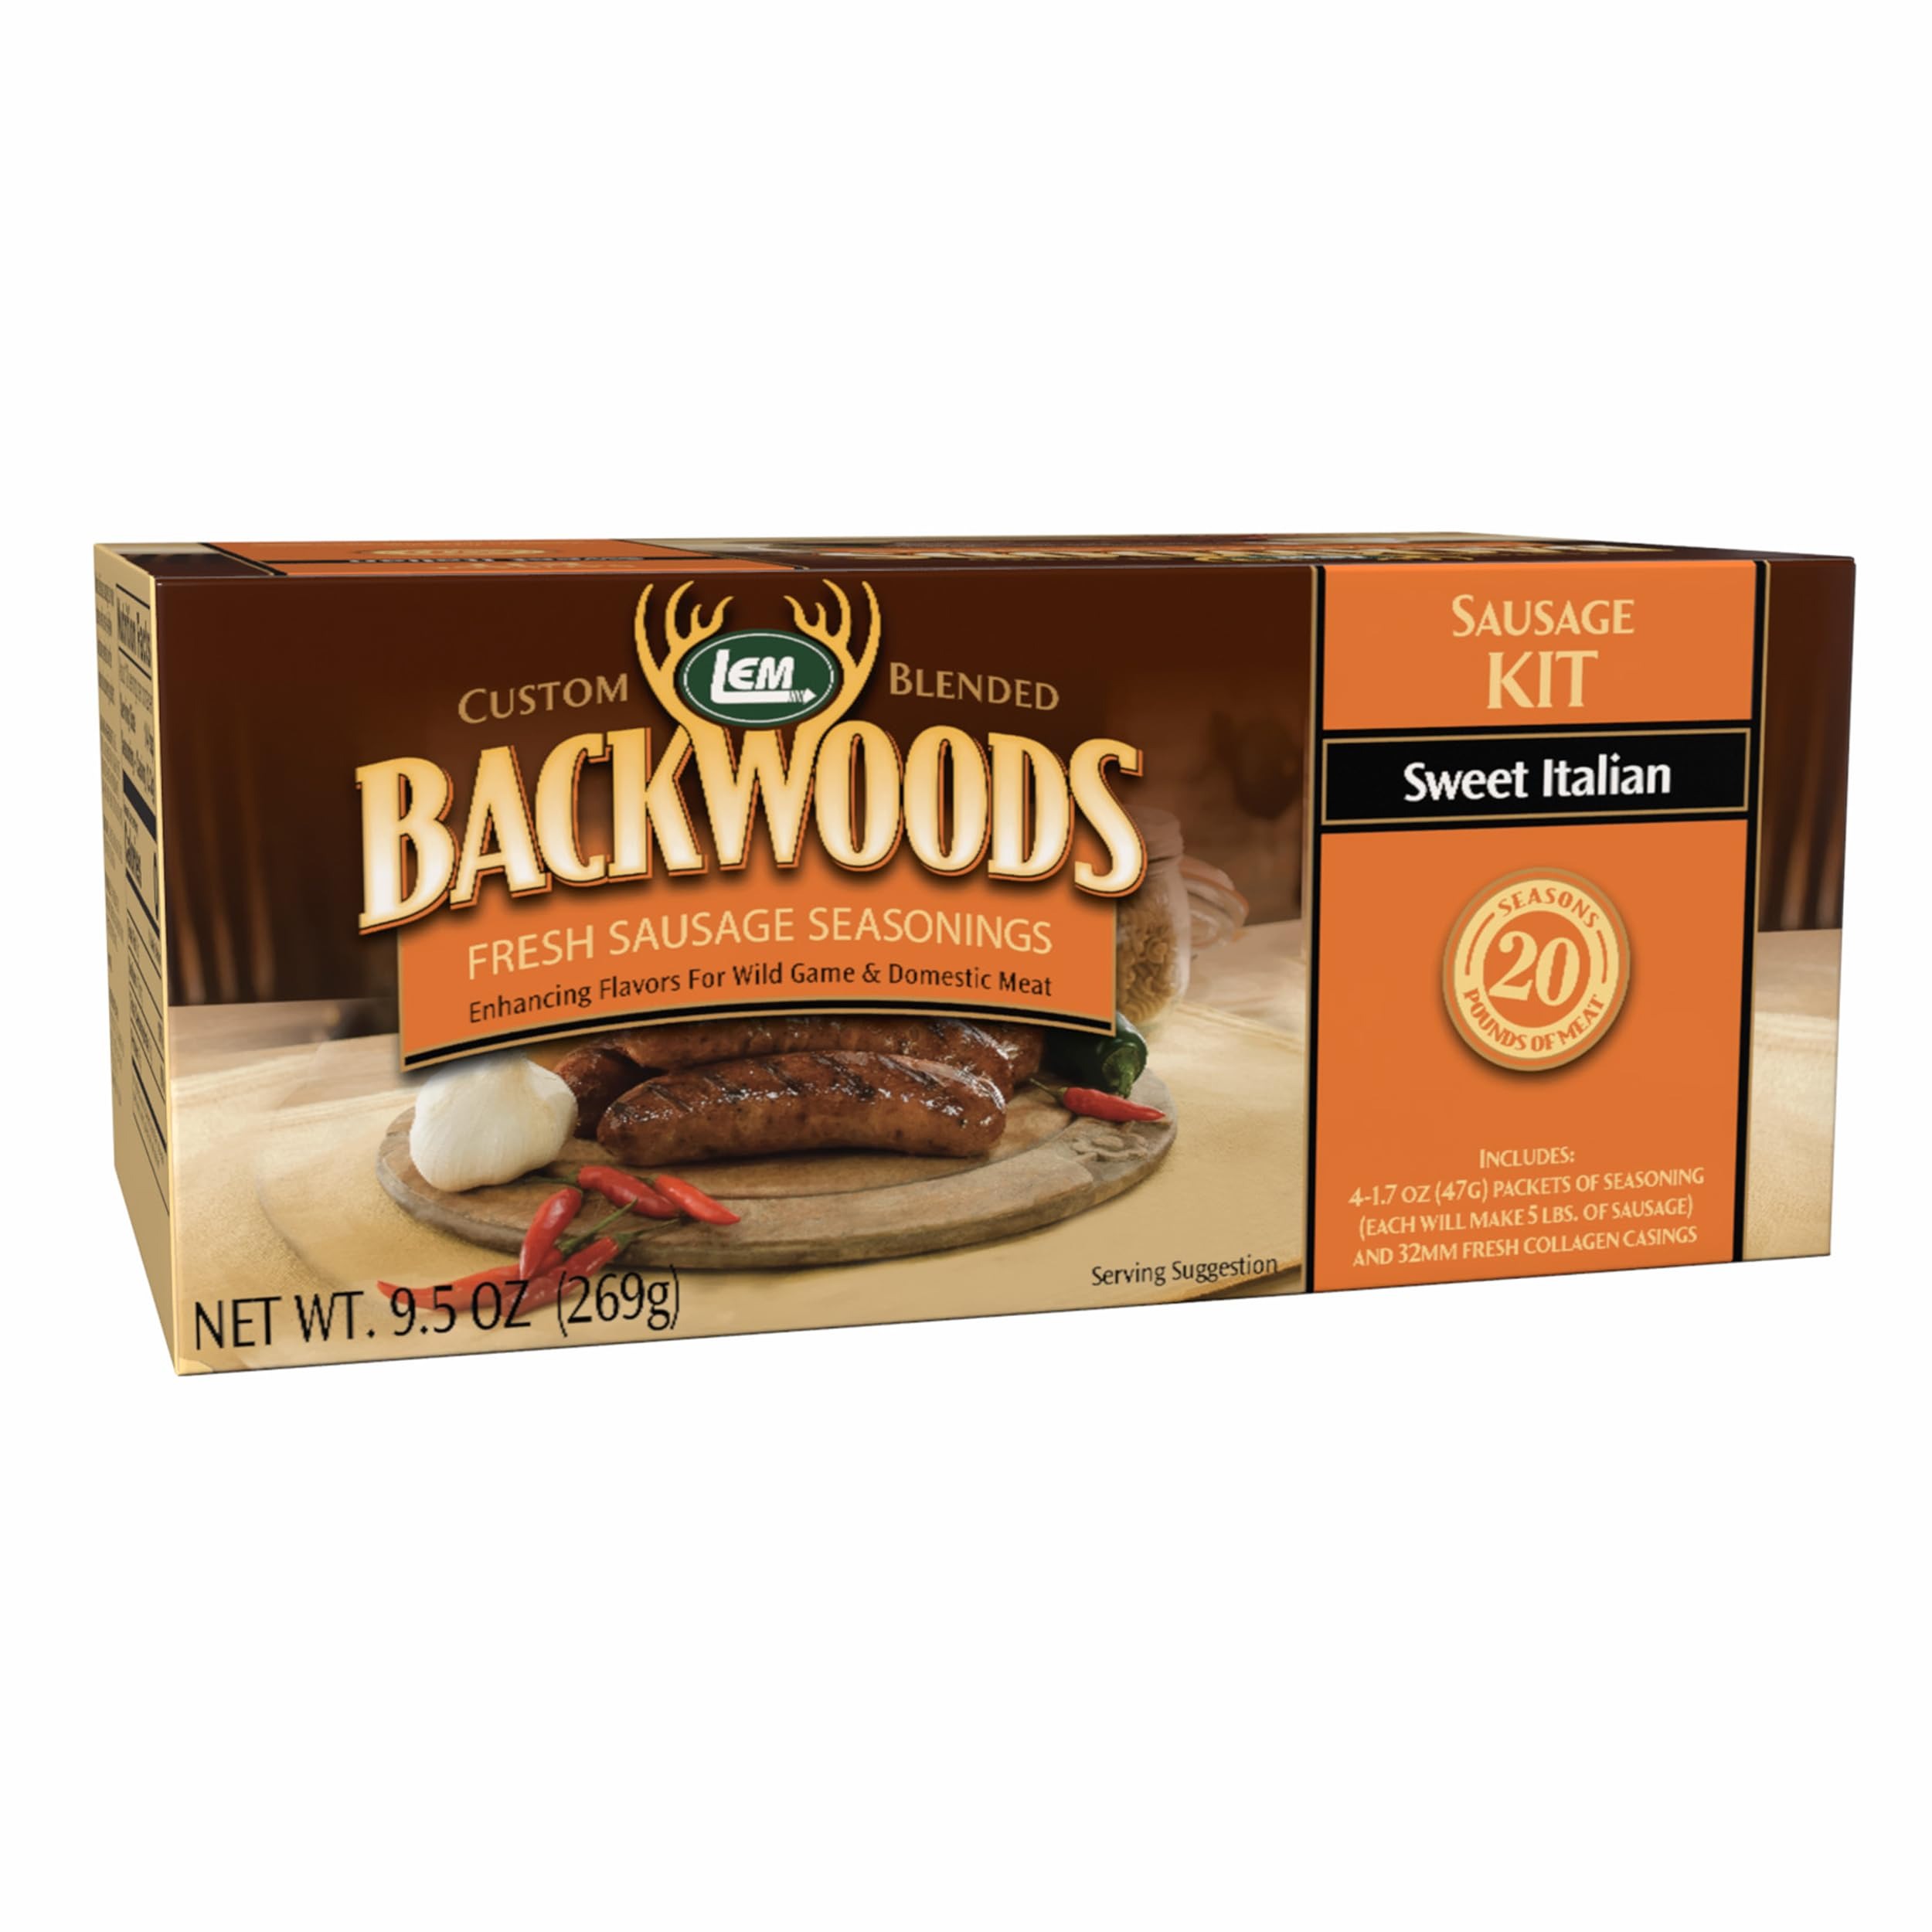
Item Name: LEM Products Backwoods Sweet Italian Fresh Sausage Seasoning Kit, Ideal for Wild Game and Domestic Meat, Seasons Up to 20 Pounds of Meat, 9.5 Ounce Package
Bullet Point 1: All You Need: This kit contains 4 pre-measured packets of seasoning—each will season 5 pounds of sausage—32mm collagen casings, and straightforward instructions on every package.
Bullet Point 2: Elevate Your Cooking: Discover the perfect blend of savory spices with our Sweet Italian Fresh Sausage Seasoning. This unique mix is perfect for upgrading the flavor of fresh sausage links or patties.
Bullet Point 3: A Versatile Seasoning: Enhance the flavors of your wild game and domestic meat with our blend of high-quality spices. This seasoning is crafted with just the right amount of peppers, fennel, and sugar for the perfect Sweet Italian Sausage.
Bullet Point 4: Best Uses: First, grind a mixture containing at least 20% pork or pork fat. For smaller batches or if making the entire package, simply dissolve seasoning in water and mix thoroughly with meat until tacky—instructions on the package.
Bullet Point 5: Processing Directions: Stuff into the included 32mm edible collagen cases or leave in bulk to make patties. Links can be grilled, fried, or boiled. Refrigerate the finished product.
Bullet Point 6: Sweet Italian fresh sausage seasoning
Bullet Point 7: Includes a bag of natural hog casings; Fresh casings make juicier, more tender sausage
Bullet Point 8: Contains just the right portions of pepper, fennel and sugar to produce an Italian sausage with a slightly sweet flavor
Bullet Point 9: Seasons 20 pounds of meat
Value: 9.5
Unit: Ounce

Price: 30.99